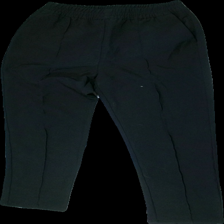
View: back
Type: Trousers
Category: Ladies
Brand: Na-Kd
Colors: Black
Material: 100% Poly
Cut: Regular
Size: 36
Season: All
Price range: 50-100
Recommended usage: Reuse